The Watermill Center

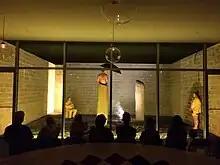
A Performance during The Watermill Center's International Summer Program

Every summer since 1993, the Watermill Center has hosted an outdoor performance festival showcasing the work of hundreds of young artists and drawing an audience of notable guests from New York and elsewhere. Called "without a doubt, the most creative art event for the Hamptons summer colony," by the New York Times, the benefit has featured performances by the likes of Rufus Wainwright, and CocoRosie, with installations of artwork by Dieter Meier, Lady Gaga, Jonathan Meese, Daniel Arsham, Pussy Riot, and others.